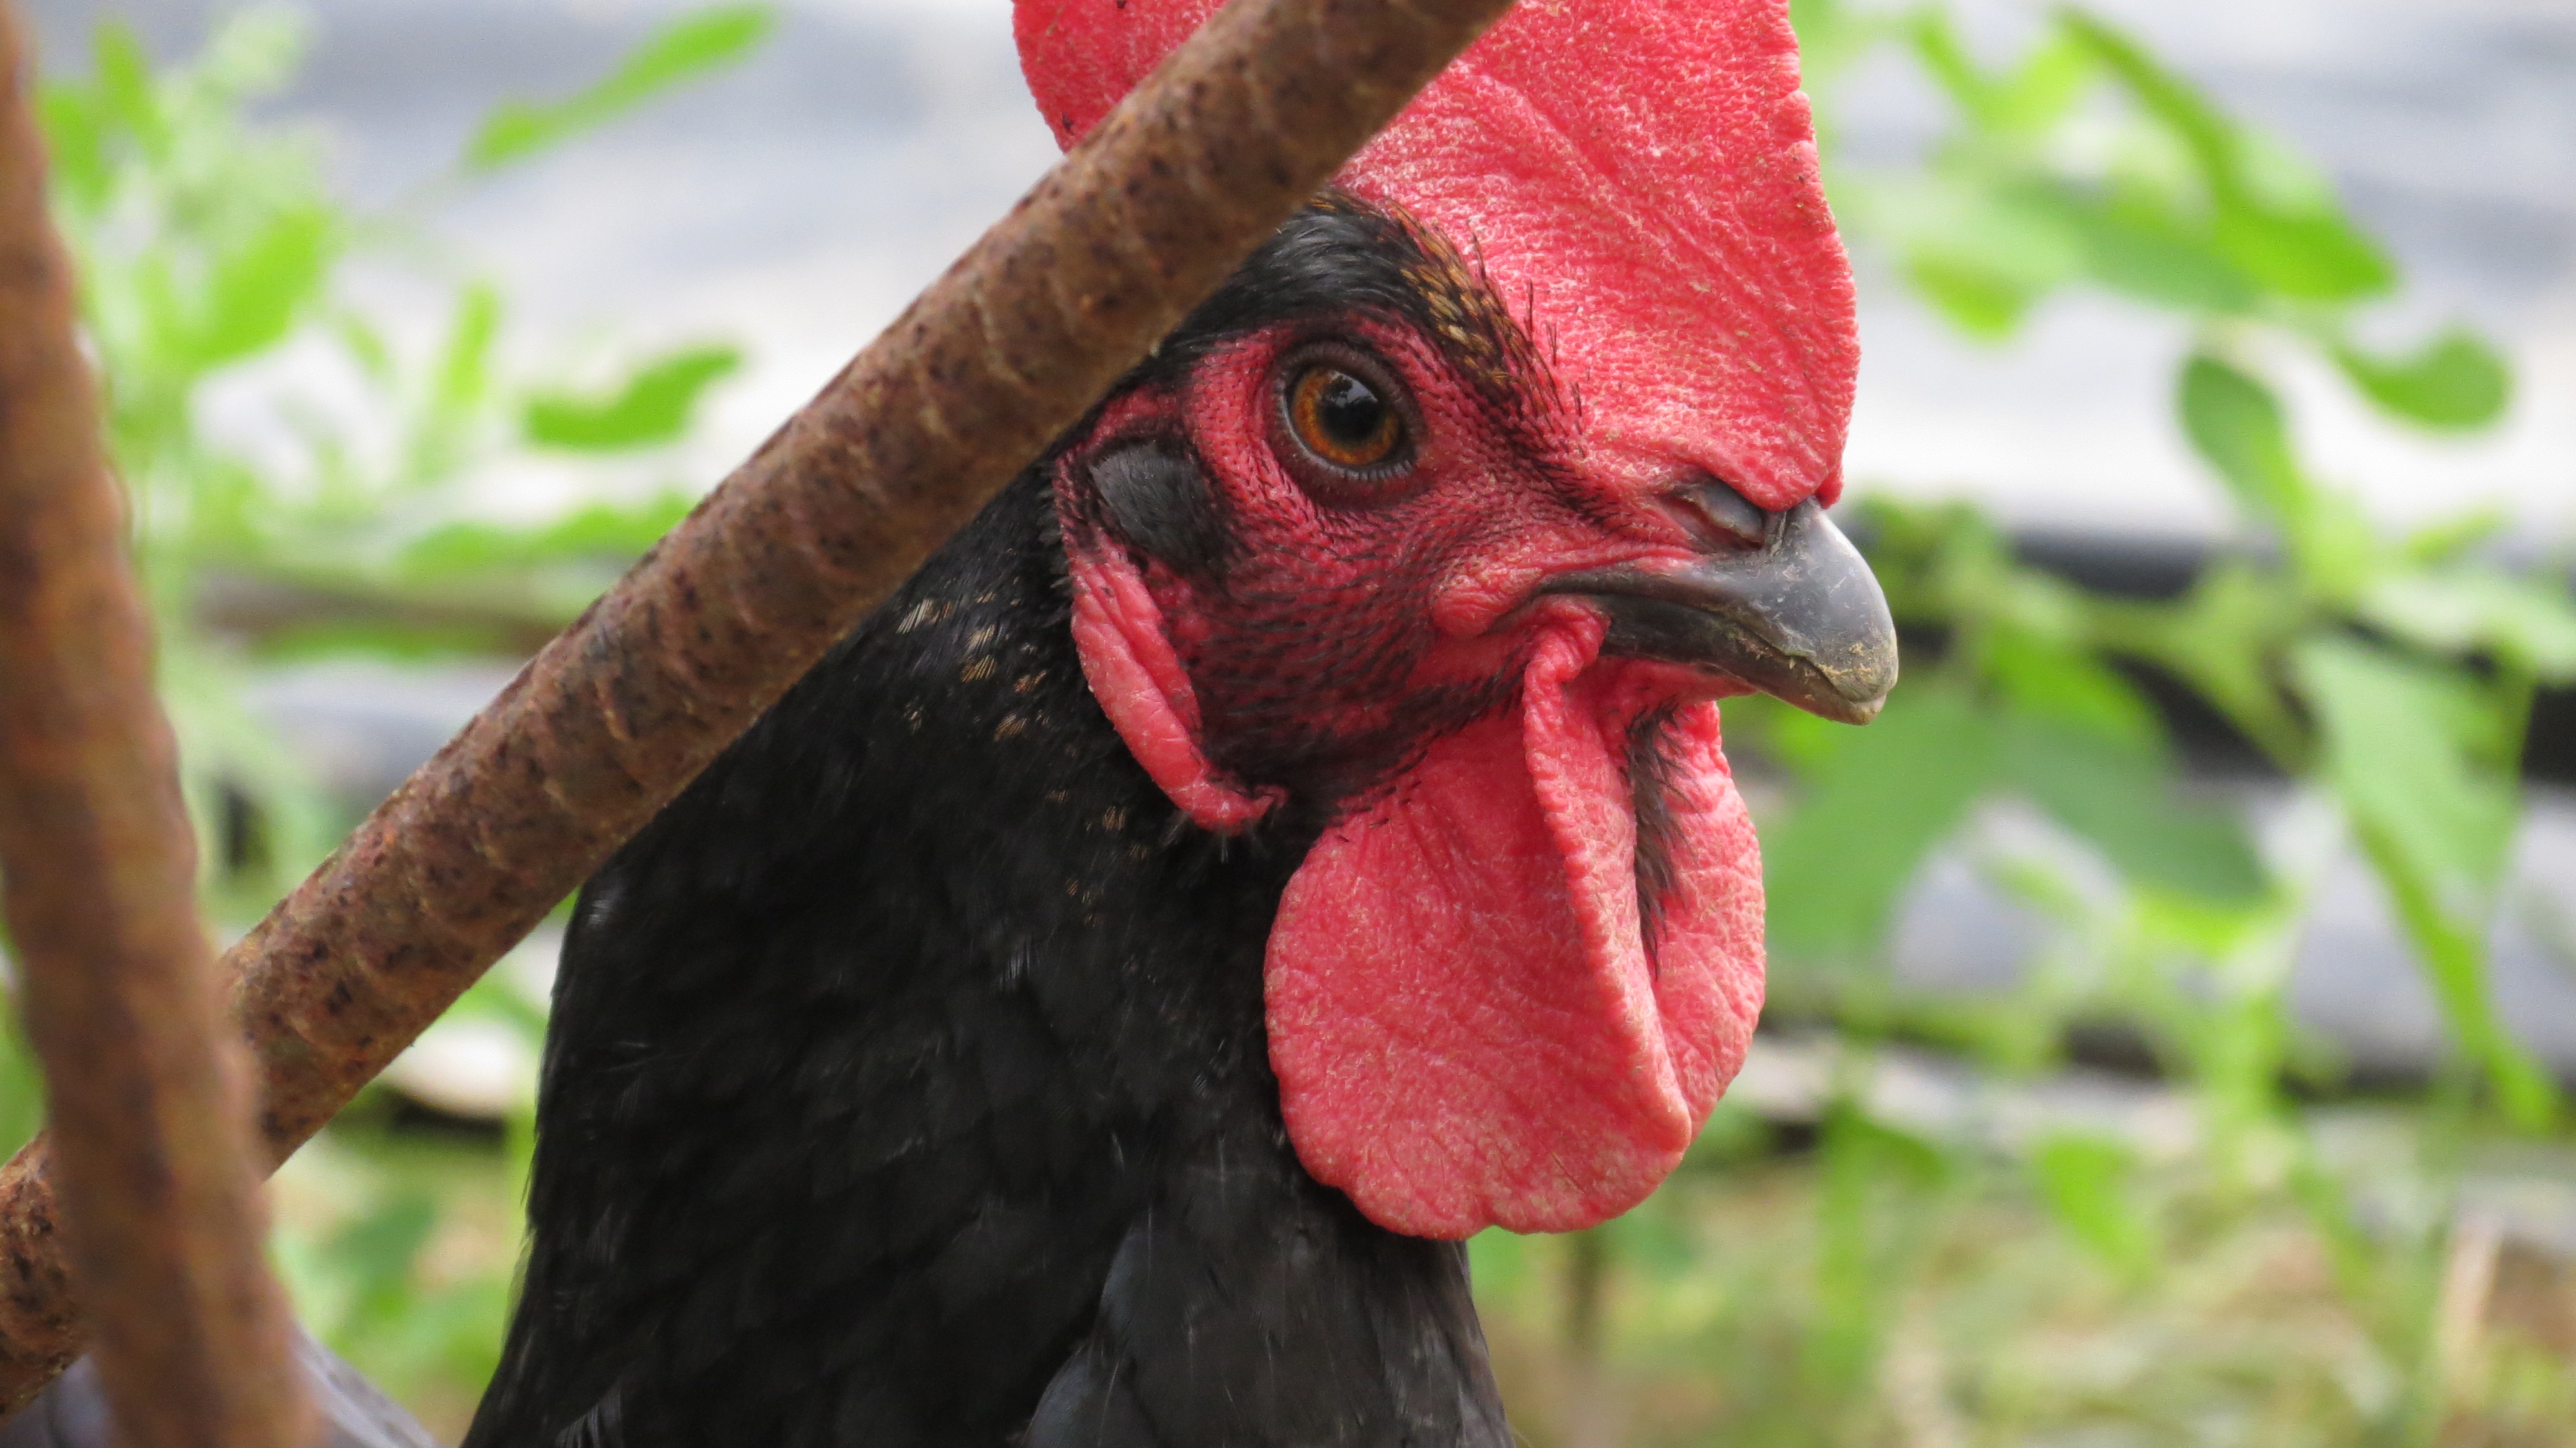
rooster, wildlife, head, creature, nature, bird, chicken, beak, galliformes, close up, fowl, poultry, phasianidae, livestock